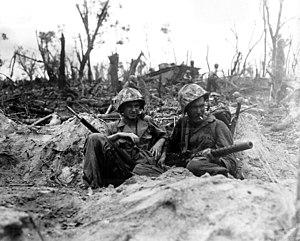
La bataille de Peleliu, nom de code Operation Stalemate II, s'est déroulée durant la Seconde Guerre mondiale entre les États-Unis et le Japon dans le Pacifique entre septembre et novembre 1944 sur l'île de Peleliu dans l'archipel des Palaos.